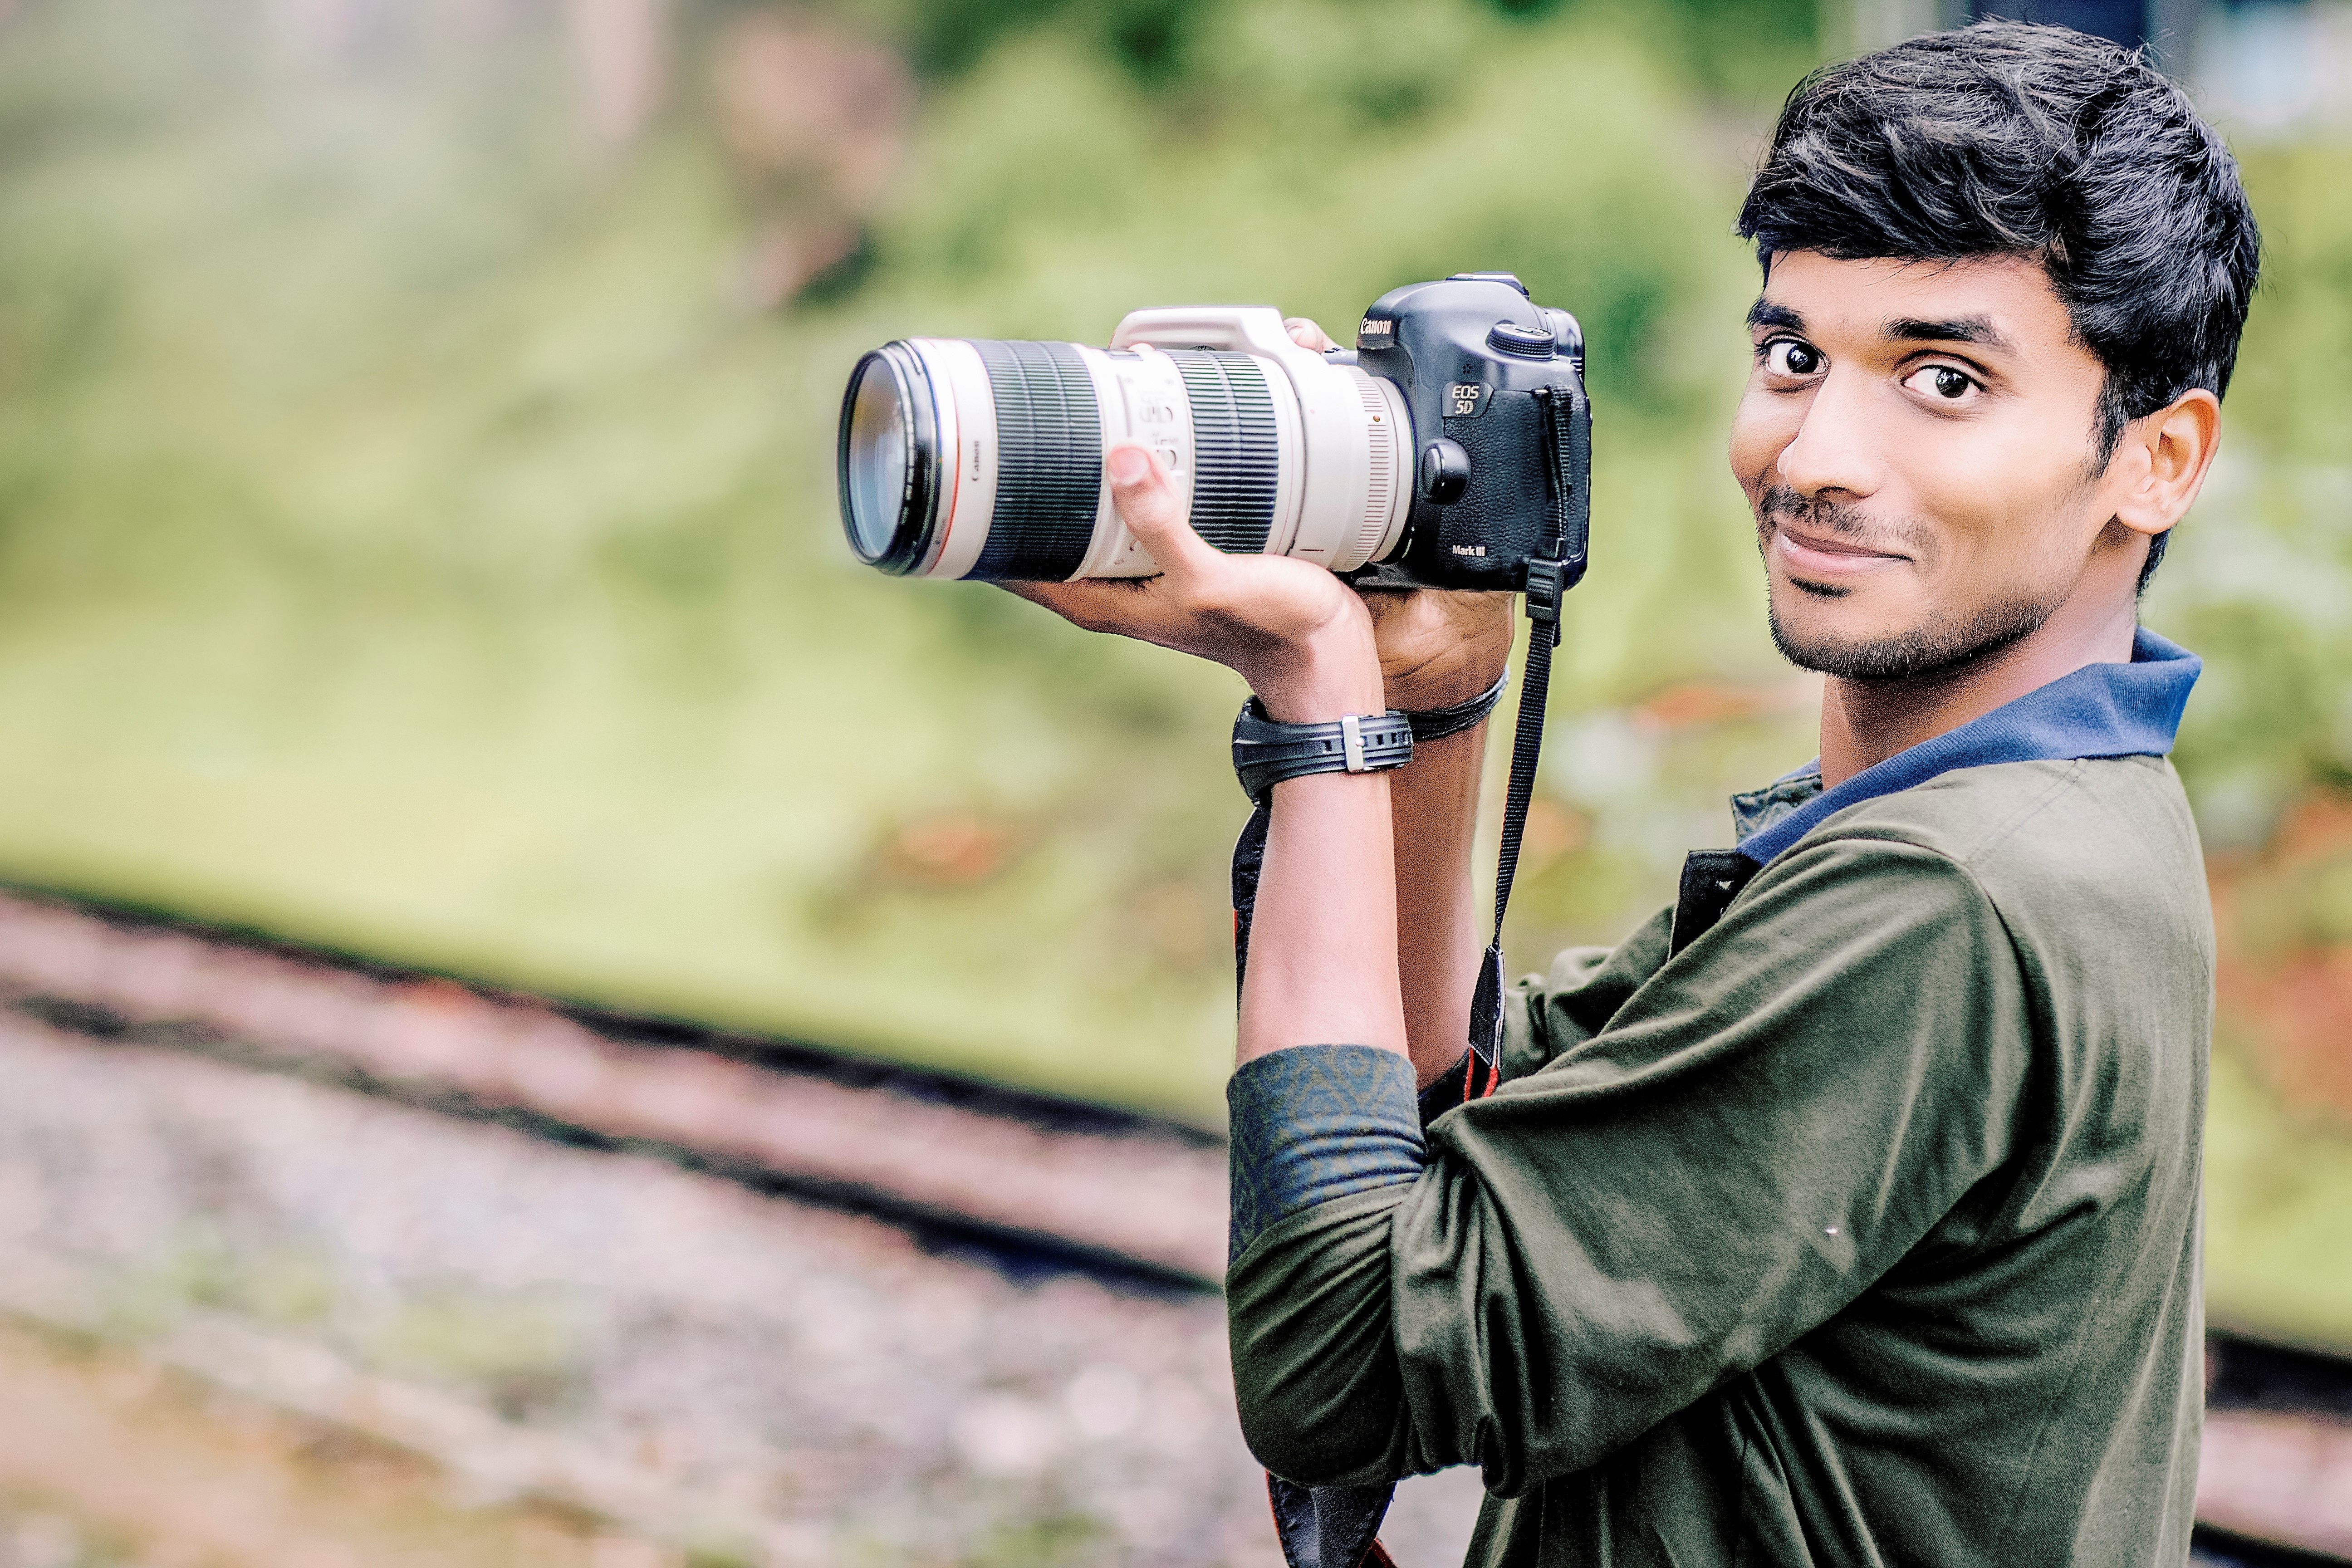
grass, camera, photography, photographer, reflex camera, photograph, camera lens, photojournalist, cinematographer, videographer, digital slr, single lens reflex camera, cameras optics, camera operator